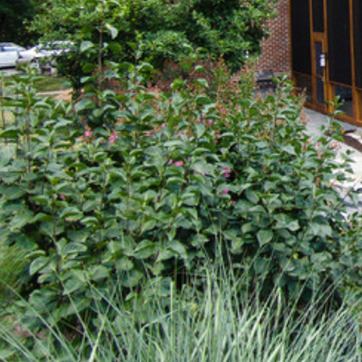
Material: foliage